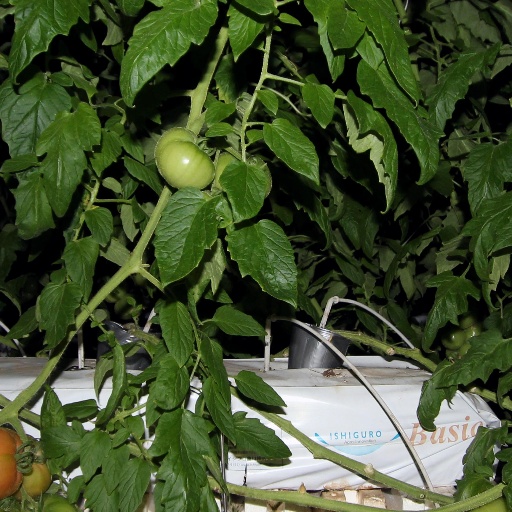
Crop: tomato